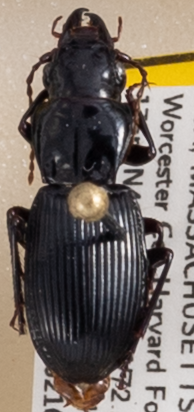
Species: Pterostichus rostratus
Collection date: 2021-08-18
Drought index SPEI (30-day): -1.28
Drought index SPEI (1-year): -0.03
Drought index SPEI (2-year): -0.8